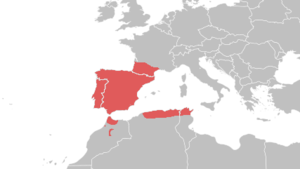
Natrix astreptophora est une espèce de serpents de la famille des Natricidae. Elle a été longtemps considérée comme une sous-espèce de Natrix natrix sous le nom de Natrix natrix astreptophora avant d'être élevée au rang d'espèce en 2016.